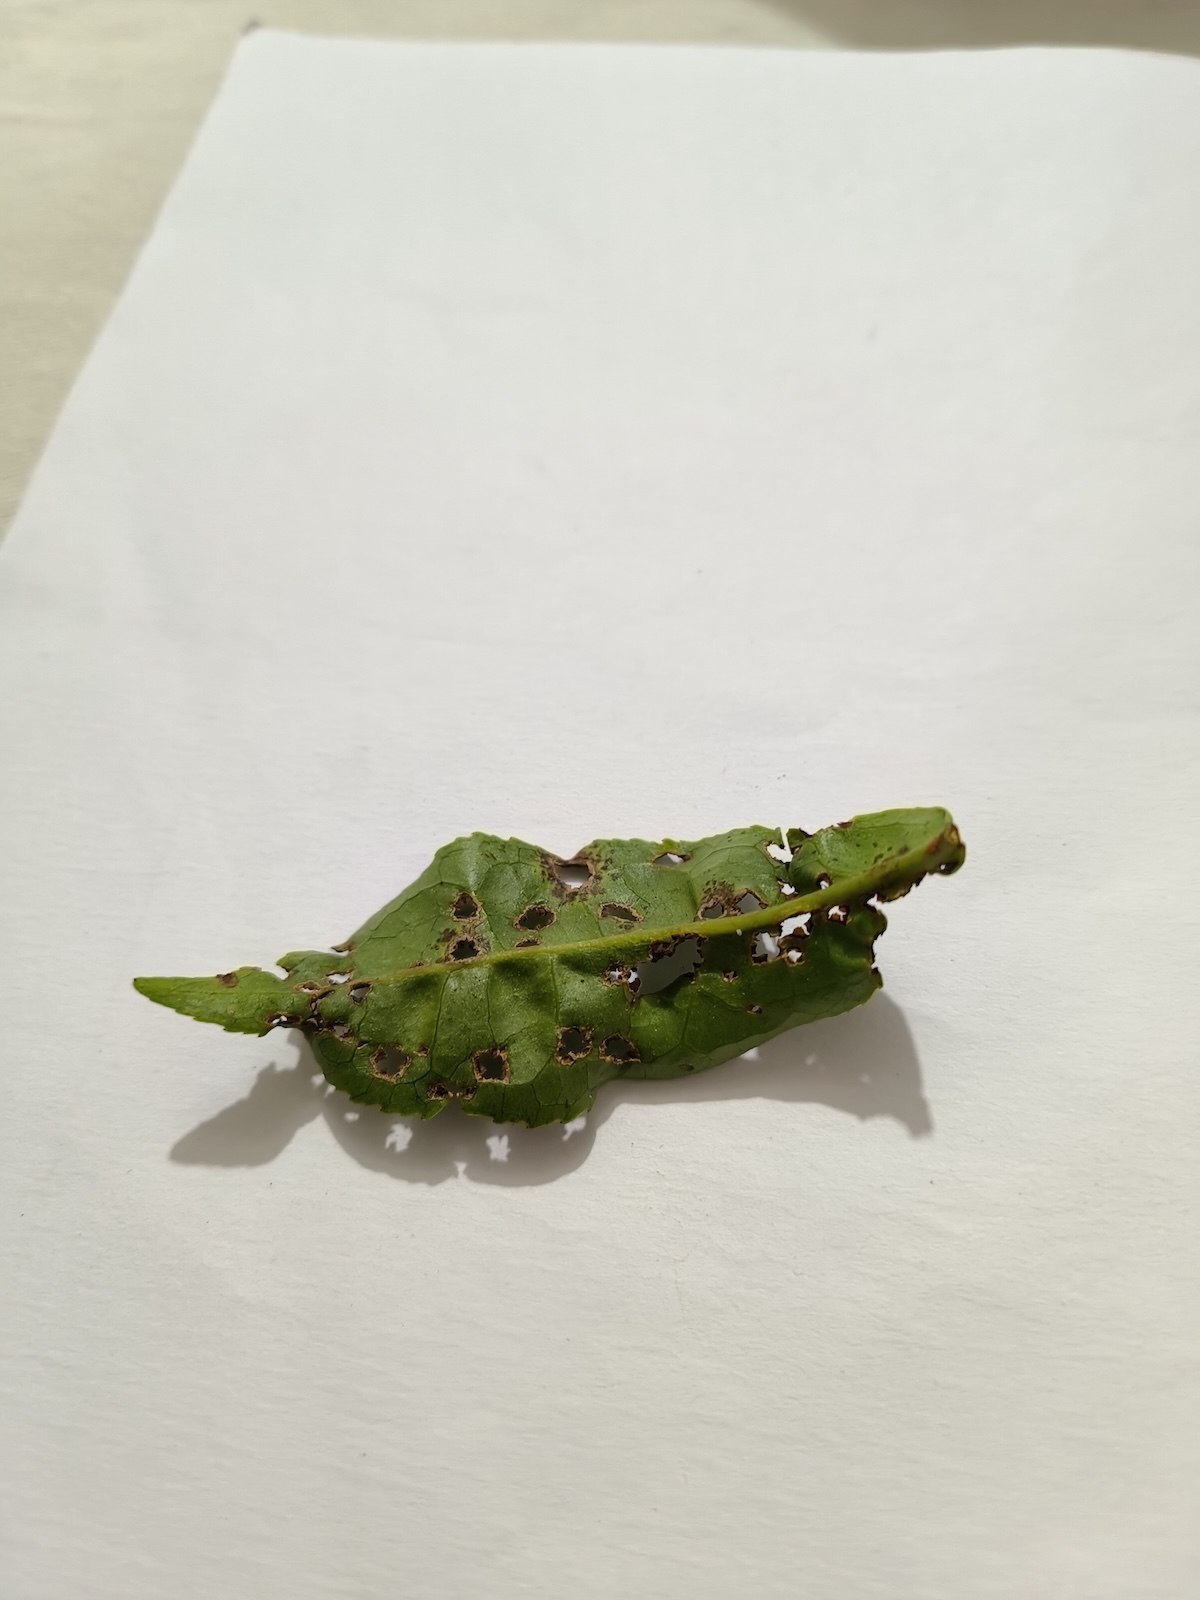
Label: Green mirid bug